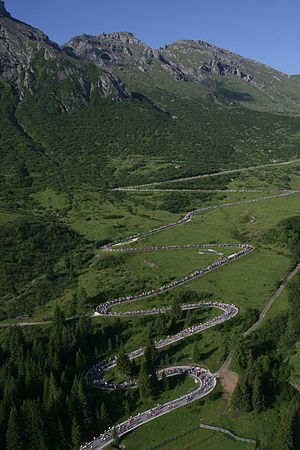
Pordoipasset / Galleri
Pordoipasset er et bjergpas i Dolomitterne, som forbinder Canazei i Val di Fassa i provinsen Trentino med dalen Livinallongo i provinsen Belluno. Vejpasset ligger mellem den såkaldte Sellagruppe og Marmoladagruppen.